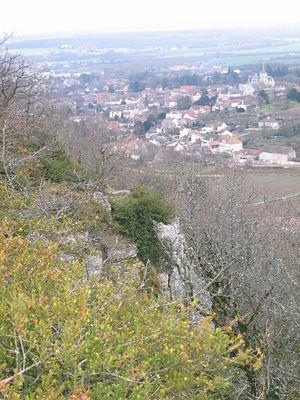
Village de Bouzeron (Saône et Loire) en arrière-plan.
Bouzeron est une commune française située dans le département de Saône-et-Loire en région Bourgogne-Franche-Comté.